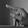
ASL letter: P